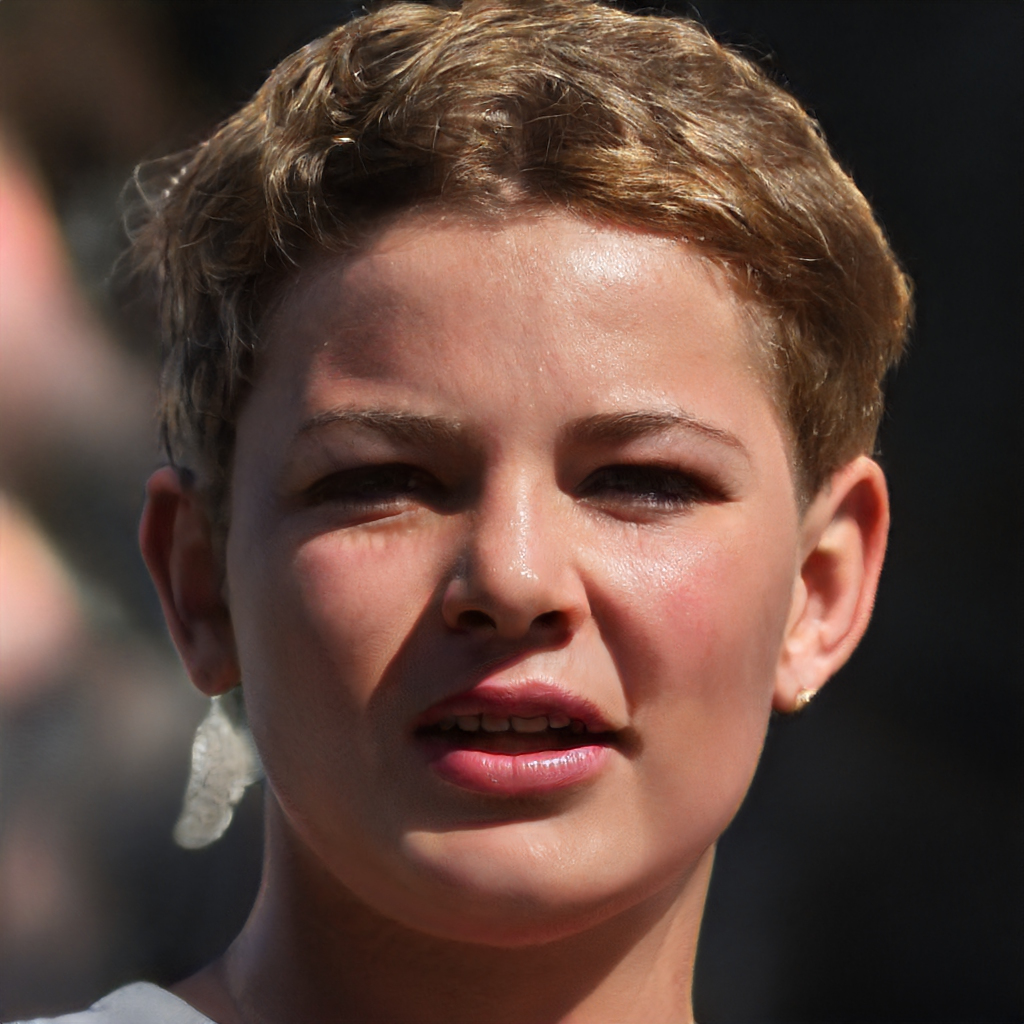
Portrait style: Real Portrait